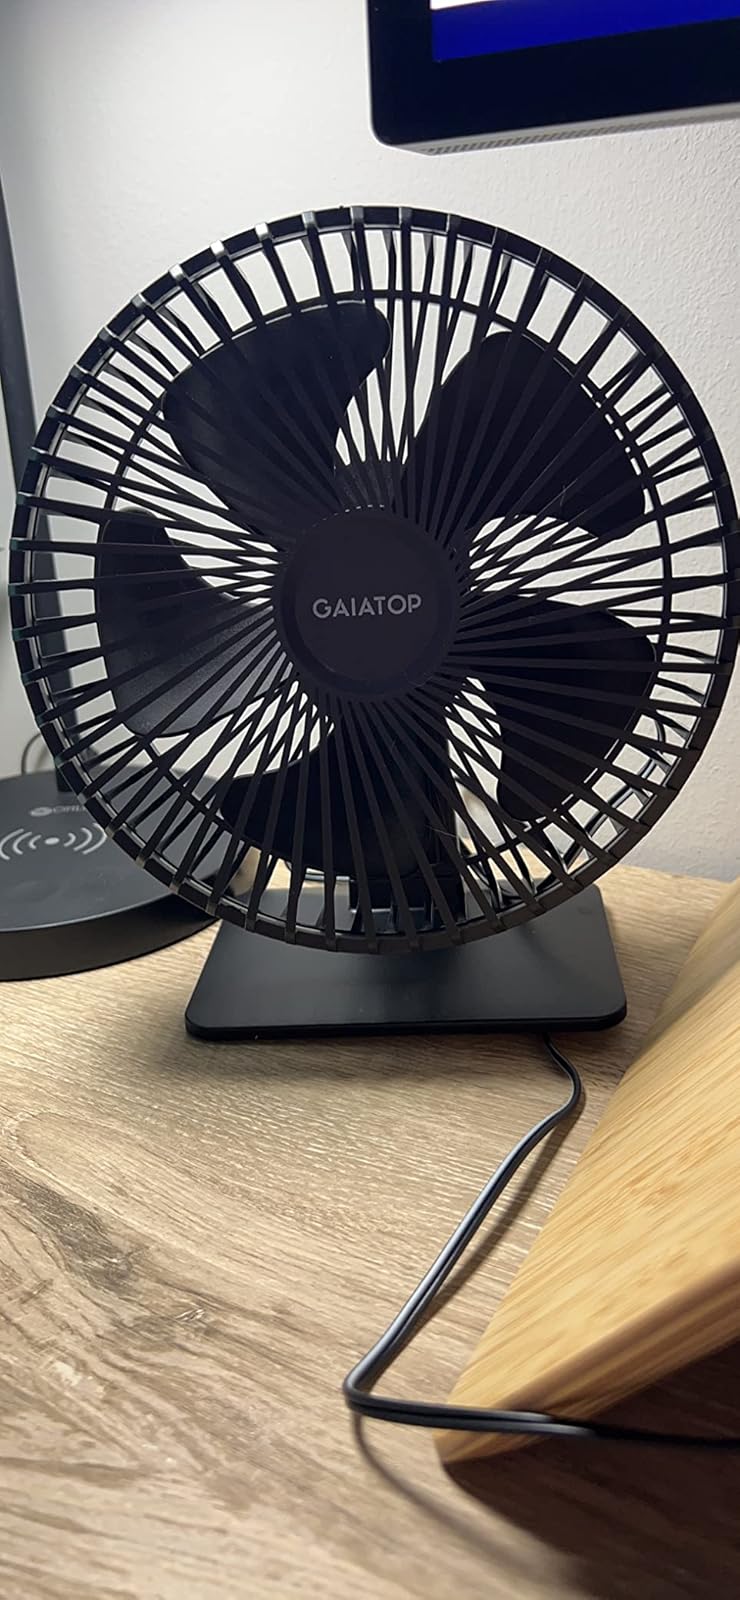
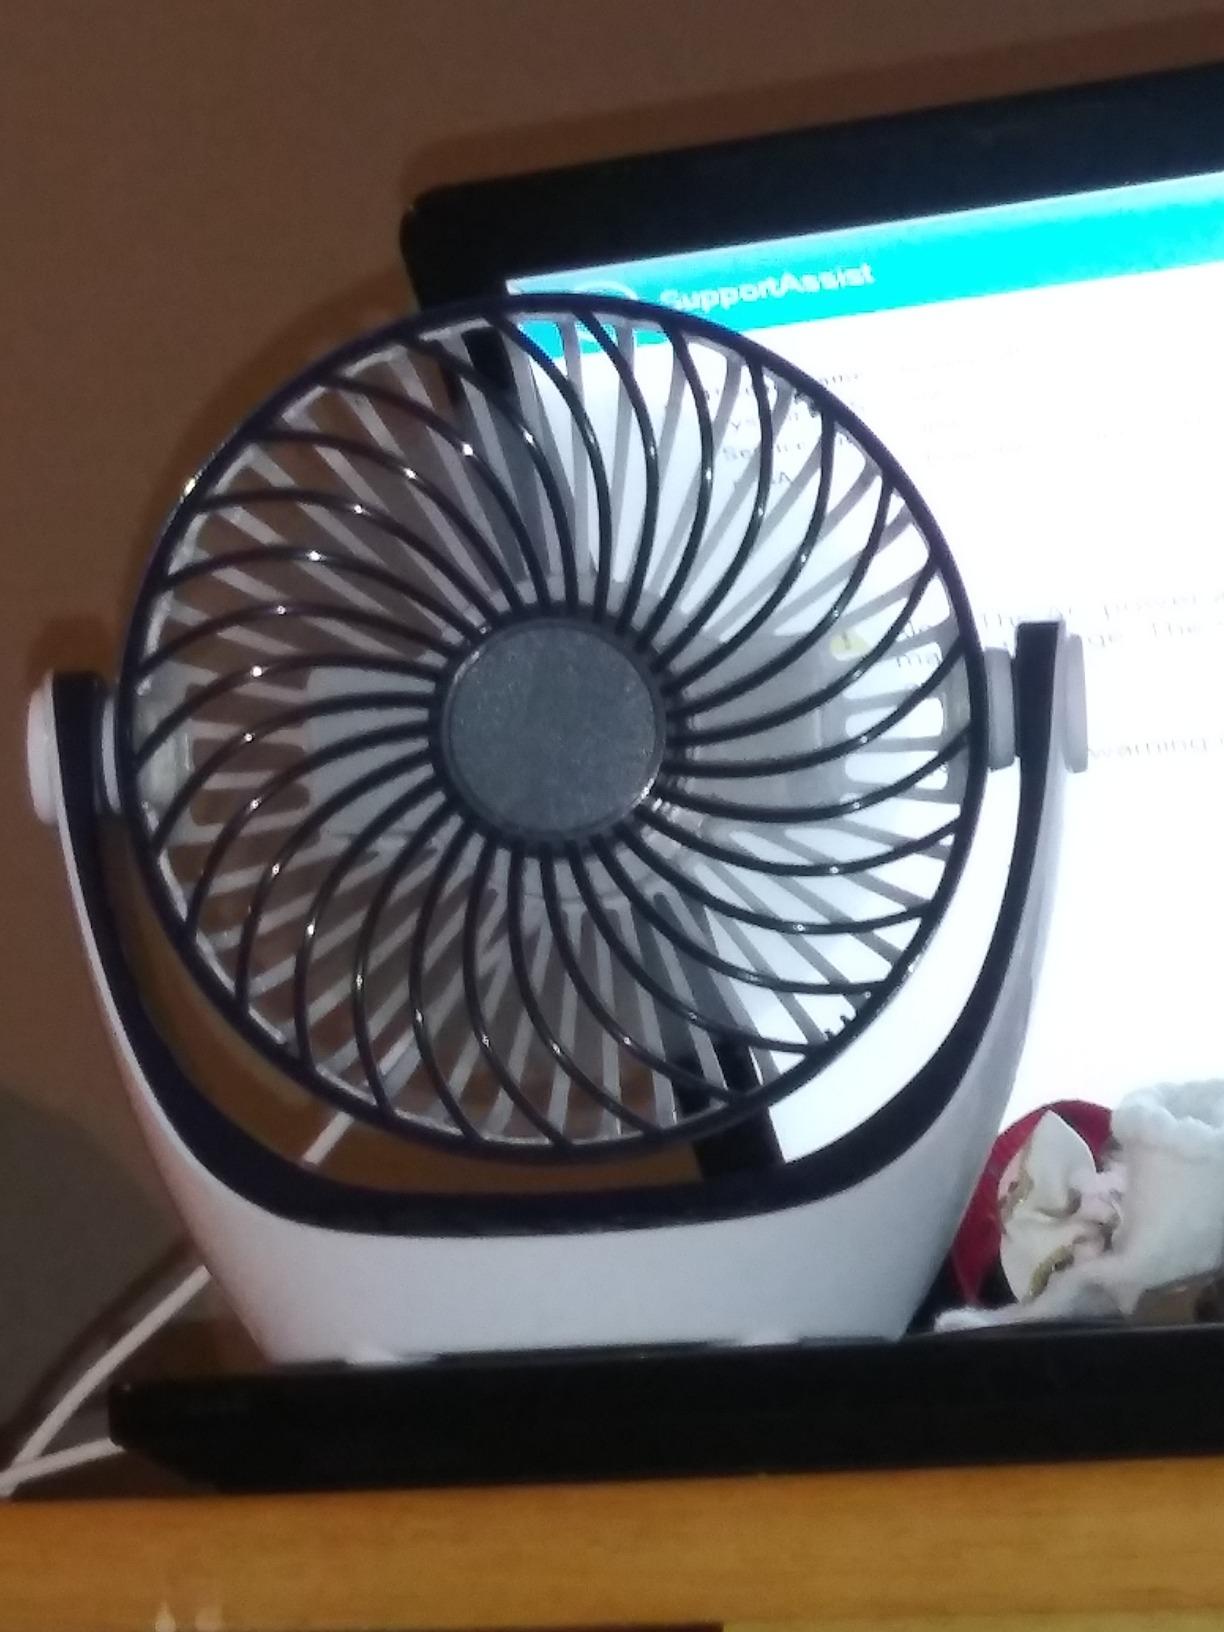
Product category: fan
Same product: no